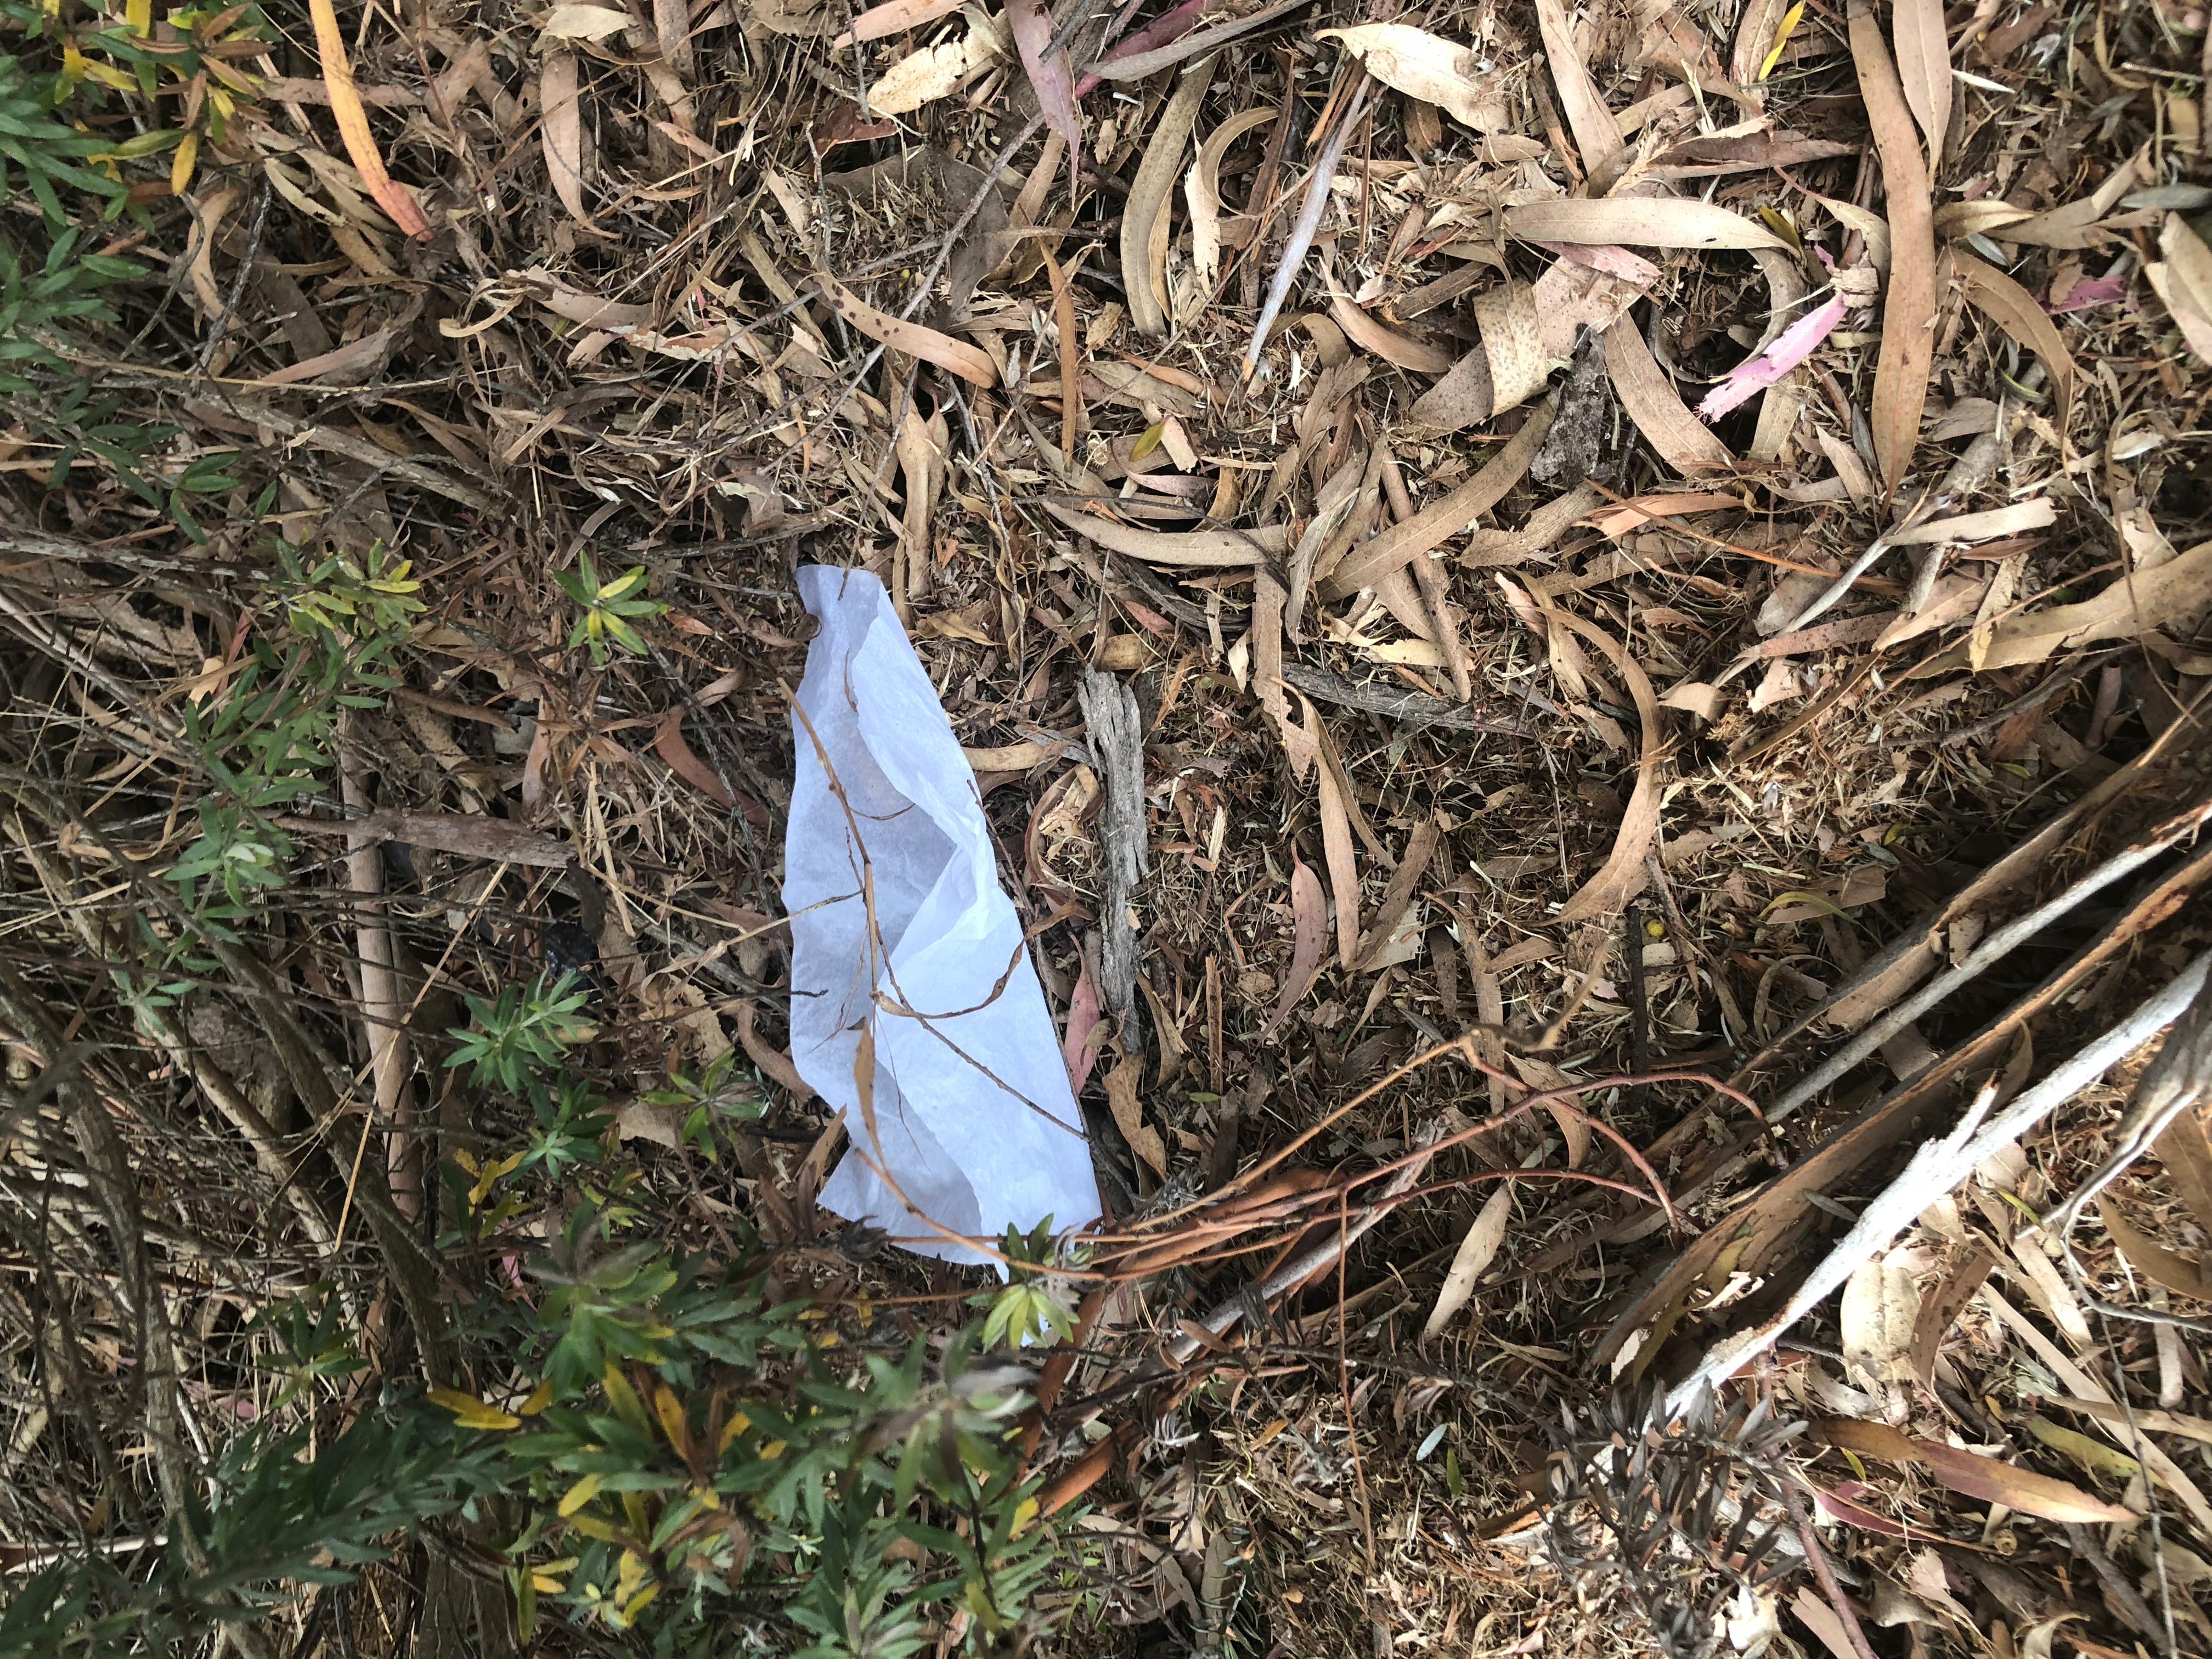
Object: Plastic film (Plastic bag & wrapper)